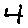
Label: 4